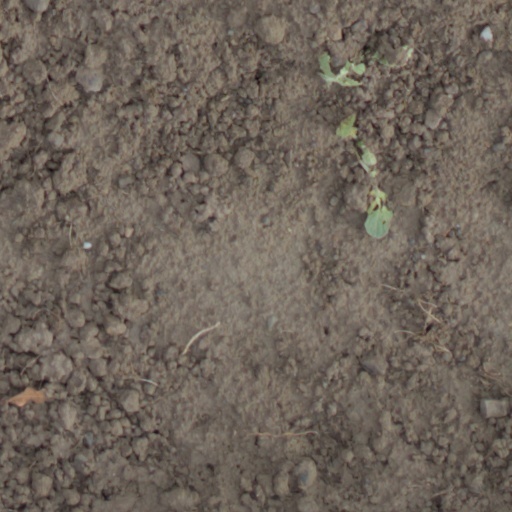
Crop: wheat